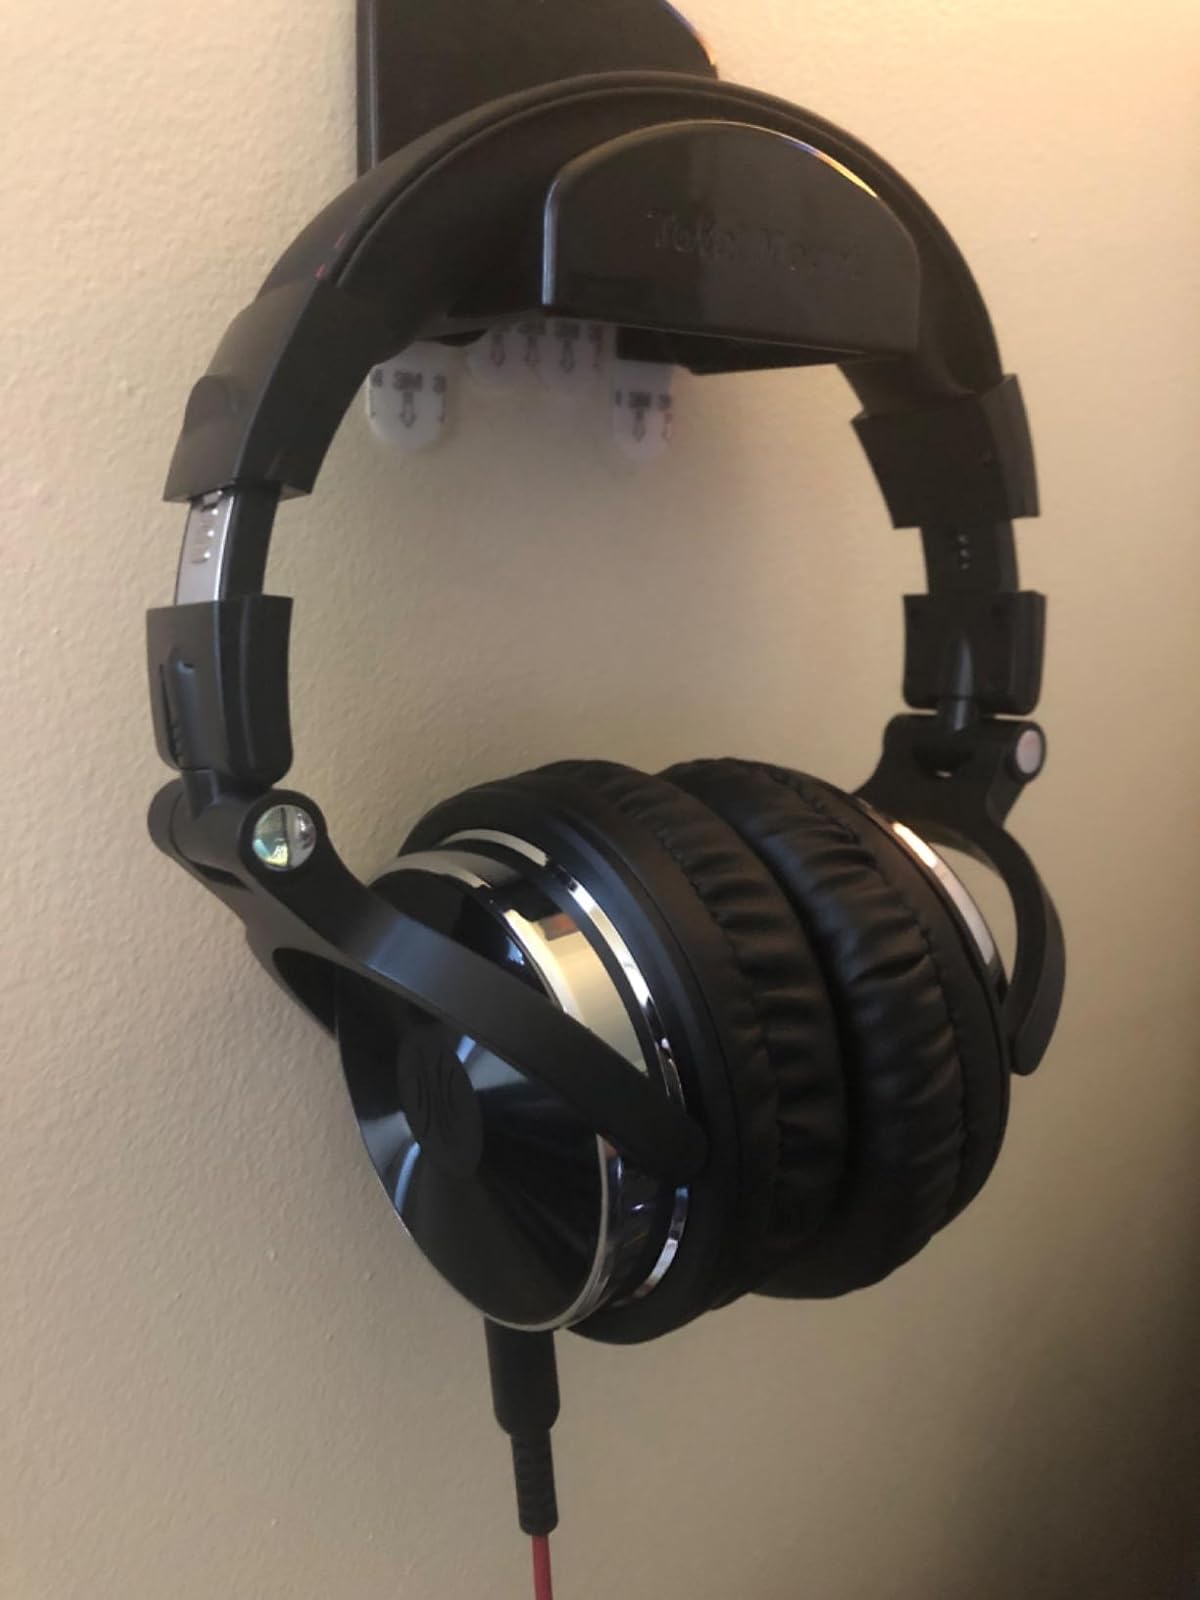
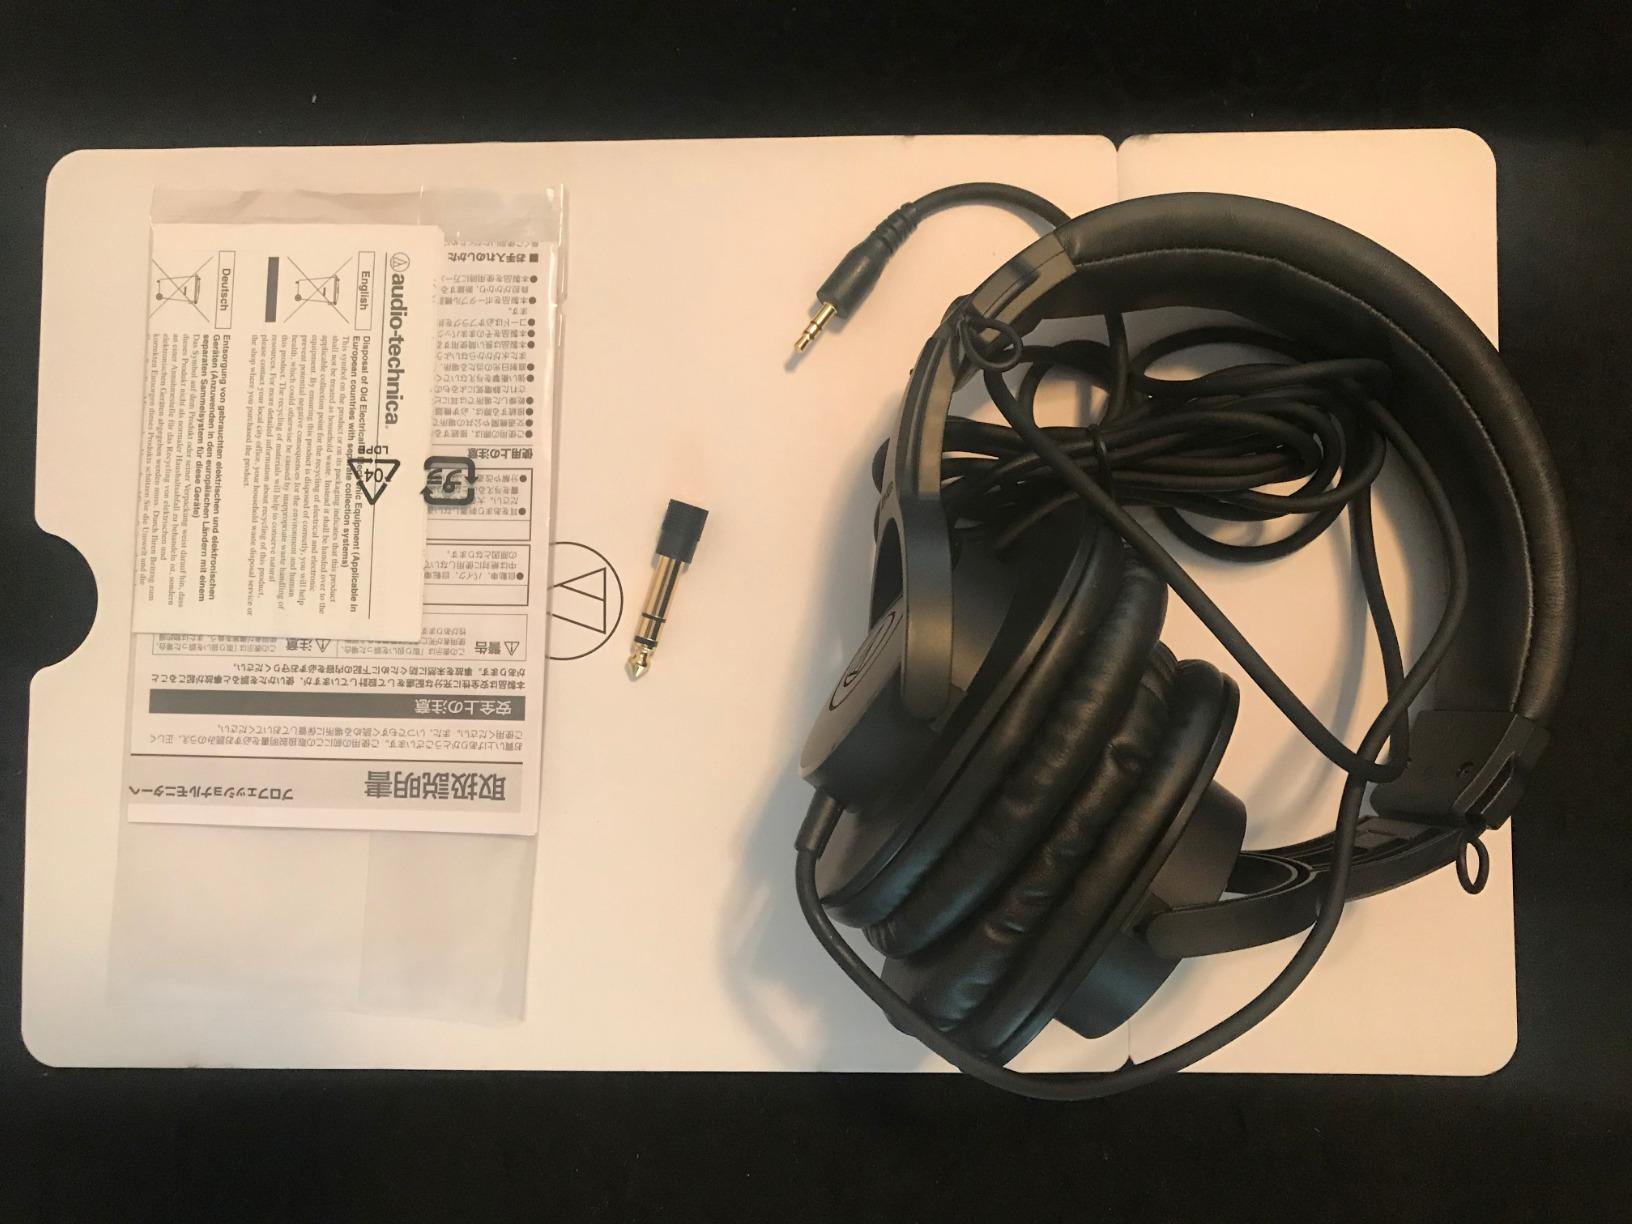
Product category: headphones
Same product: no